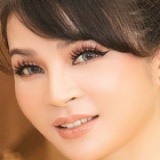
diễn viên Thanh Mai